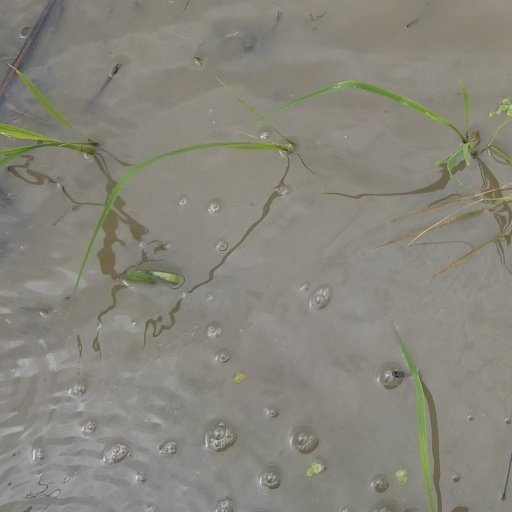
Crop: rice